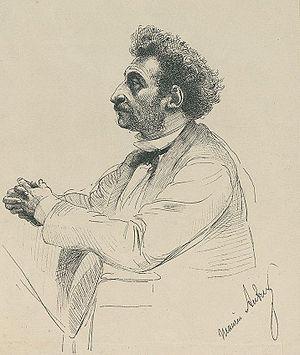
Portrait de Maurice Aubry. Bibliothèque nationale de France, département Estampes et photographie
Cette page concerne les événements qui se sont produits durant l'année 1820 en Lorraine.
Claude Maurice Aubry est un journaliste, banquier et homme politique français né le 22 septembre 1820 à Mirecourt et décédé le 2 août 1896 à Paris.